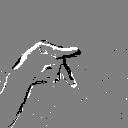
ASL letter: p